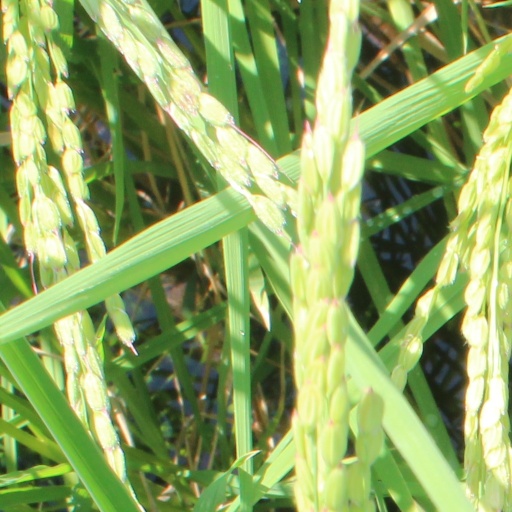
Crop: rice